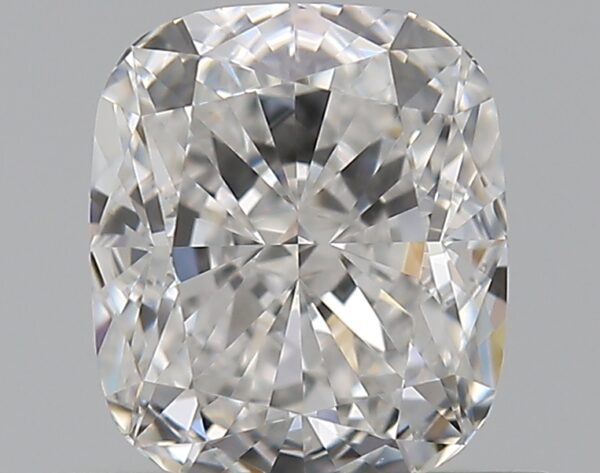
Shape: cushion
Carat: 0.76
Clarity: VVS1
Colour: E
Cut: EX
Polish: EX
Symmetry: EX
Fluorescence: N
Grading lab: GIA
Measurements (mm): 5.55 x 4.78 x 3.24